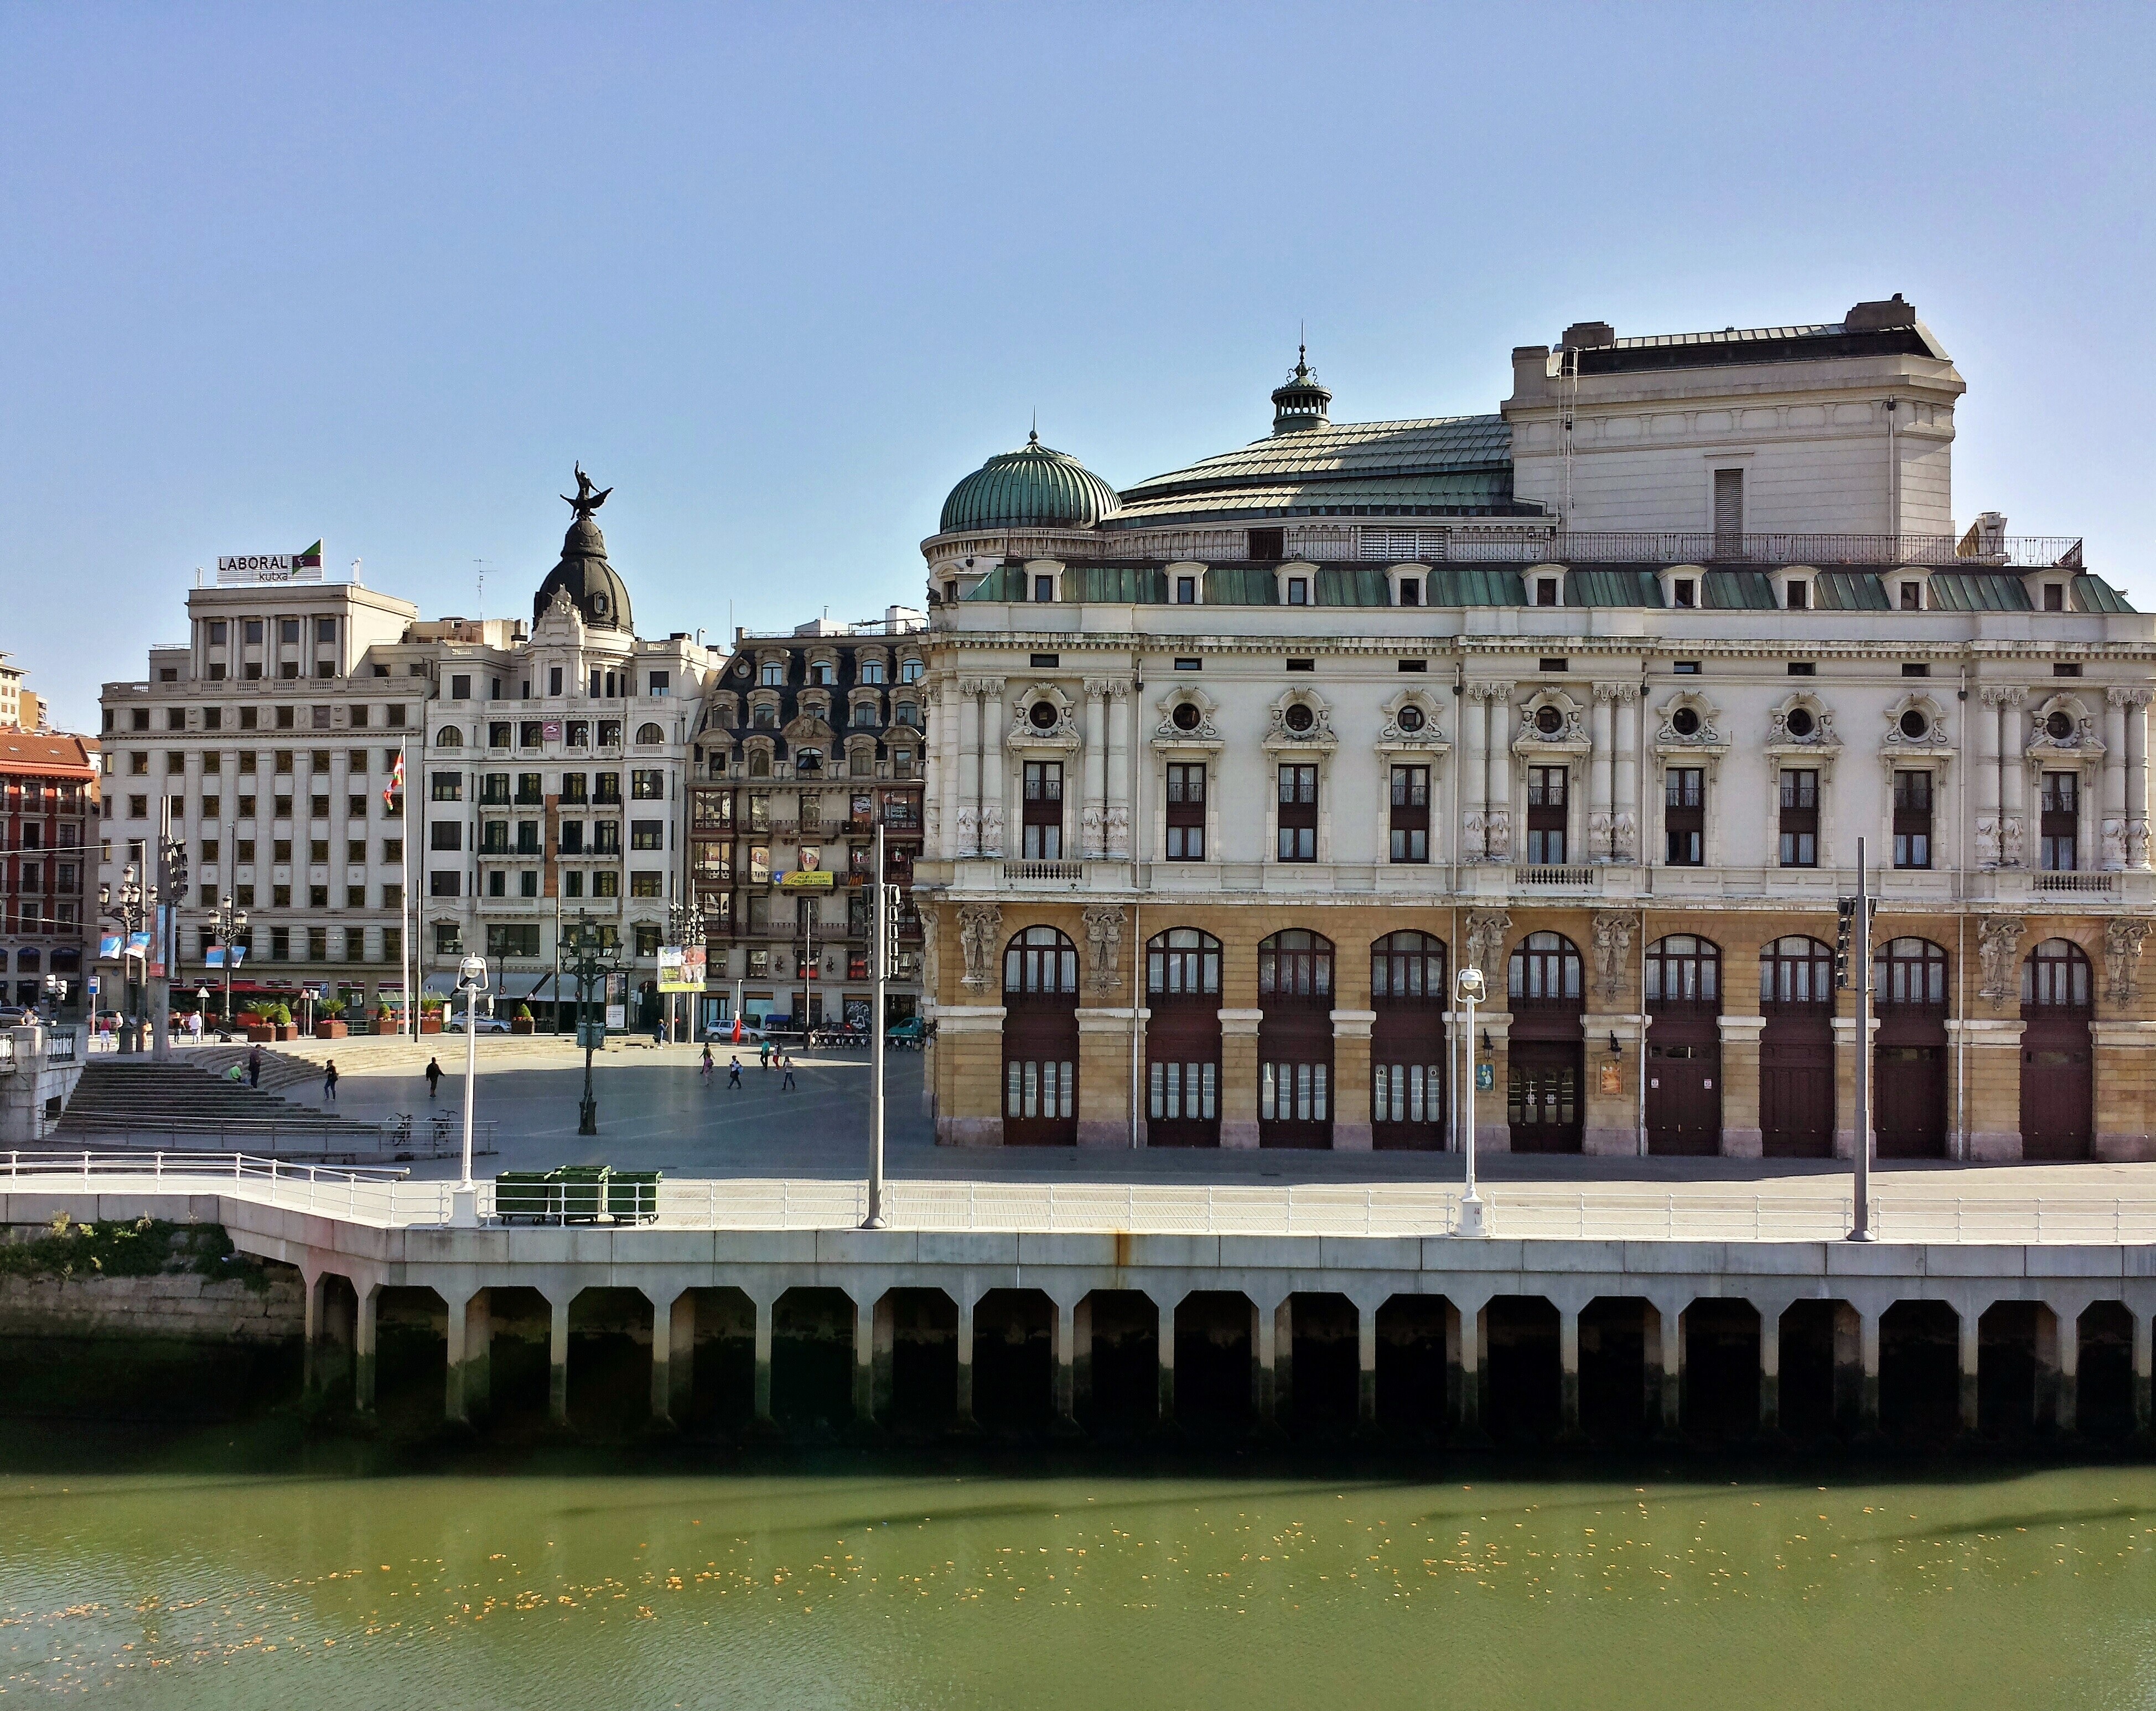
architecture, chateau, palace, city, cityscape, downtown, plaza, landmark, facade, tourism, waterway, theatre, town square, bilbao, euskadi, ria, tours